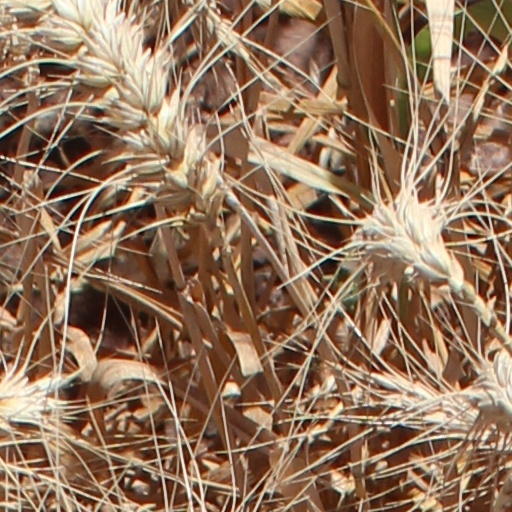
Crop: wheat